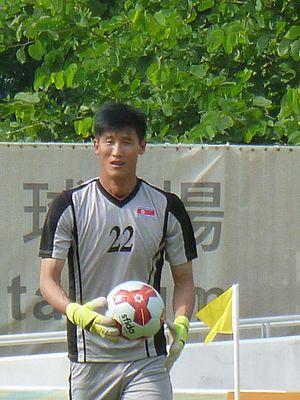
Ri Kwang-il, né le 13 avril 1988 à Pyongyang en Corée du Nord, est un joueur de football international nord-coréen, qui évolue au poste de gardien de but.